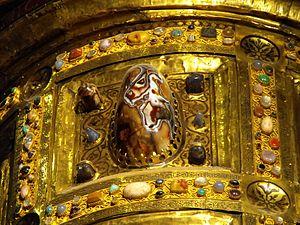
L'ambon de Henri II, aussi connu sous le nom de chaire d'Henri est un ambon sous forme de chaire que Henri II a fait fabriquer entre 1002 et 1014 pour la chapelle palatine du palais d'Aix-la-Chapelle, maintenant la Cathédrale d'Aix-la-Chapelle. C'est une des œuvres d'art les plus importante de l'époque ottonienne.